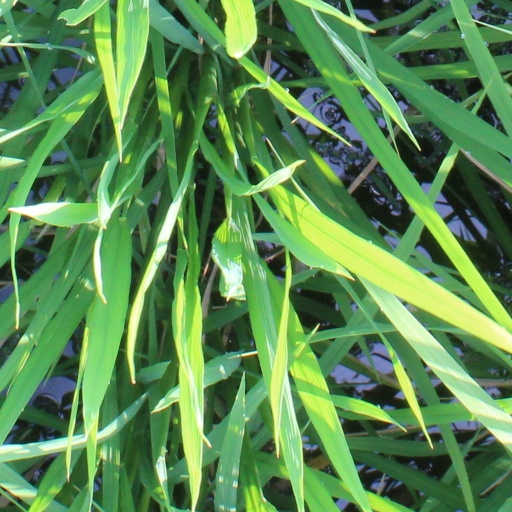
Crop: rice